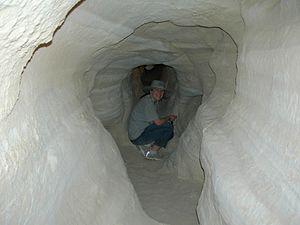
Le cuivre est l'élément chimique de numéro atomique 29, de symbole Cu. Le corps simple cuivre est un métal.